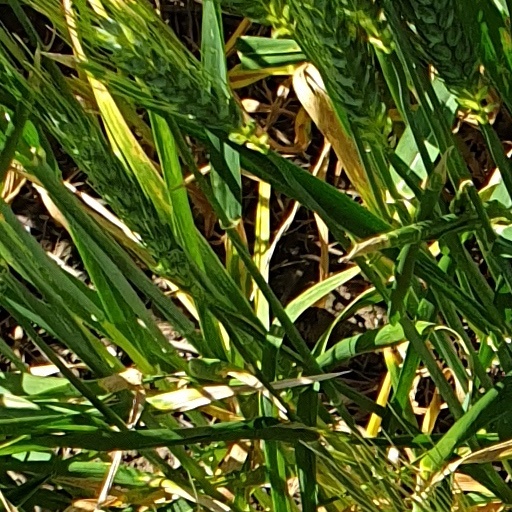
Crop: wheat